Hardy Trail

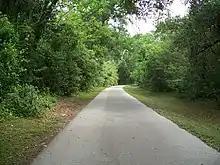
The Hardy Trail in Dade City, Florida as seen looking north from a little south of the mid point, the half mile markers which can be seen in the distance

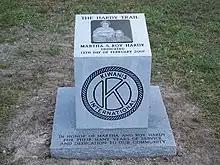
The marker placed near Church Avenue at the dedication of the Hardy Trail in Dade City, Florida

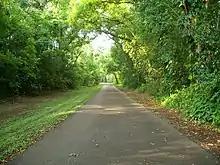
The Hardy Trail in Dade City, Florida as seen looking south from near Florida Avenue toward the mid point, the half mile markers which can be seen in the distance

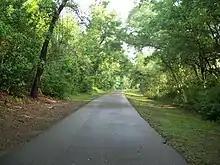
The Hardy Trail in Dade City, Florida as seen looking north from a little south of the mid point, the half mile markers which can be seen in the distance

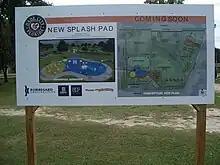
Plans for a future water park along the trail

The Hardy Trail is a paved multi-use recreational trail in Dade City, Florida. It is long and wide. It follows the path of a segment of the Seaboard Air Line Railroad line where it ran through Dade City. This line was originally built between Zephyrhills and Lacoochee by the Florida Central and Peninsular Railroad, but was abandoned in the 1970's after SAL merged with the Atlantic Coast Line Railroad to form the Seaboard Coast Line Railroad in 1967. It was named after former residents Roy and Martha Hardy, and is used primarily by local residents seeking exercise and recreation. The southern half of the trail is nearly always shaded by the woods through which it runs.